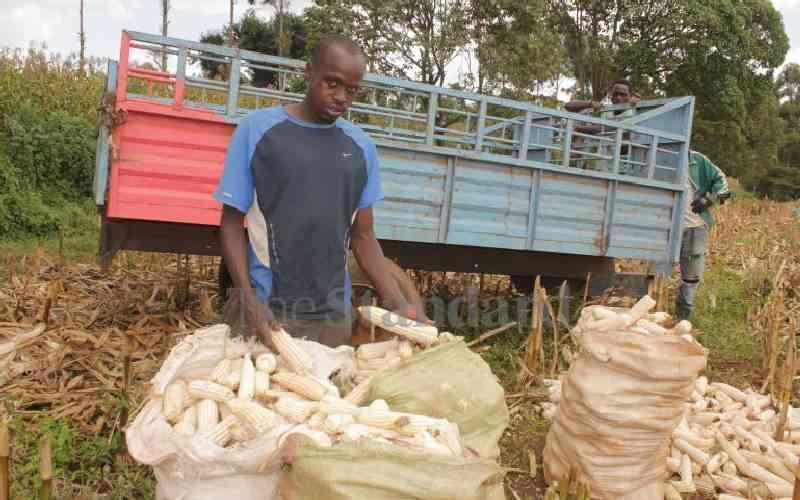
Mahindi ni zao lla biashara, yanapovunwa na mkulima hupakiwa katika viroba ili iweze kuwa rahisi kuwekwa katika gari kwa mpangilio uliokuwa mzuri, na hatimaye kusafirishwa kutoka shamba hadi nyumbani.